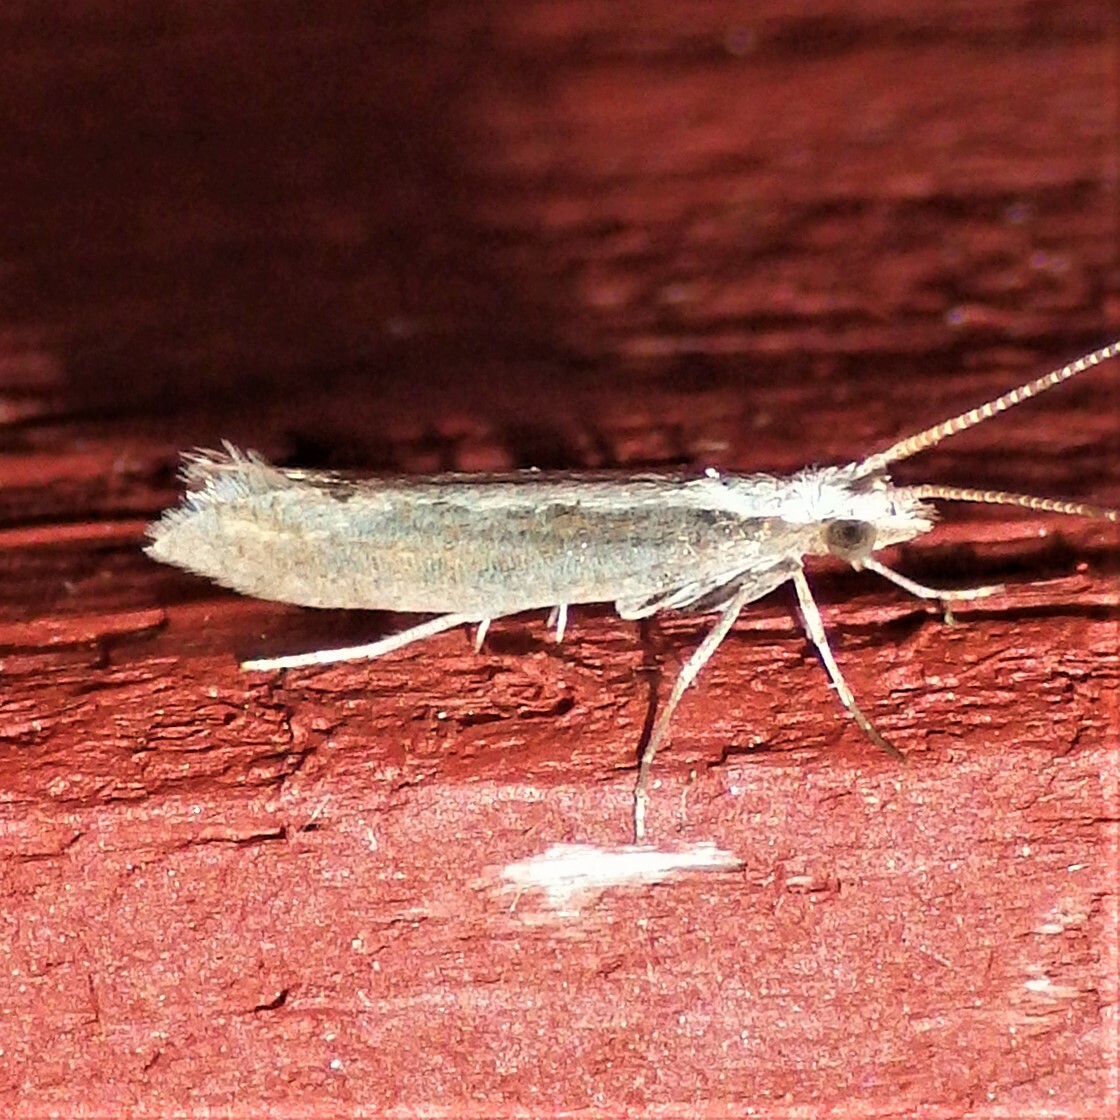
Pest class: diamondback_moth